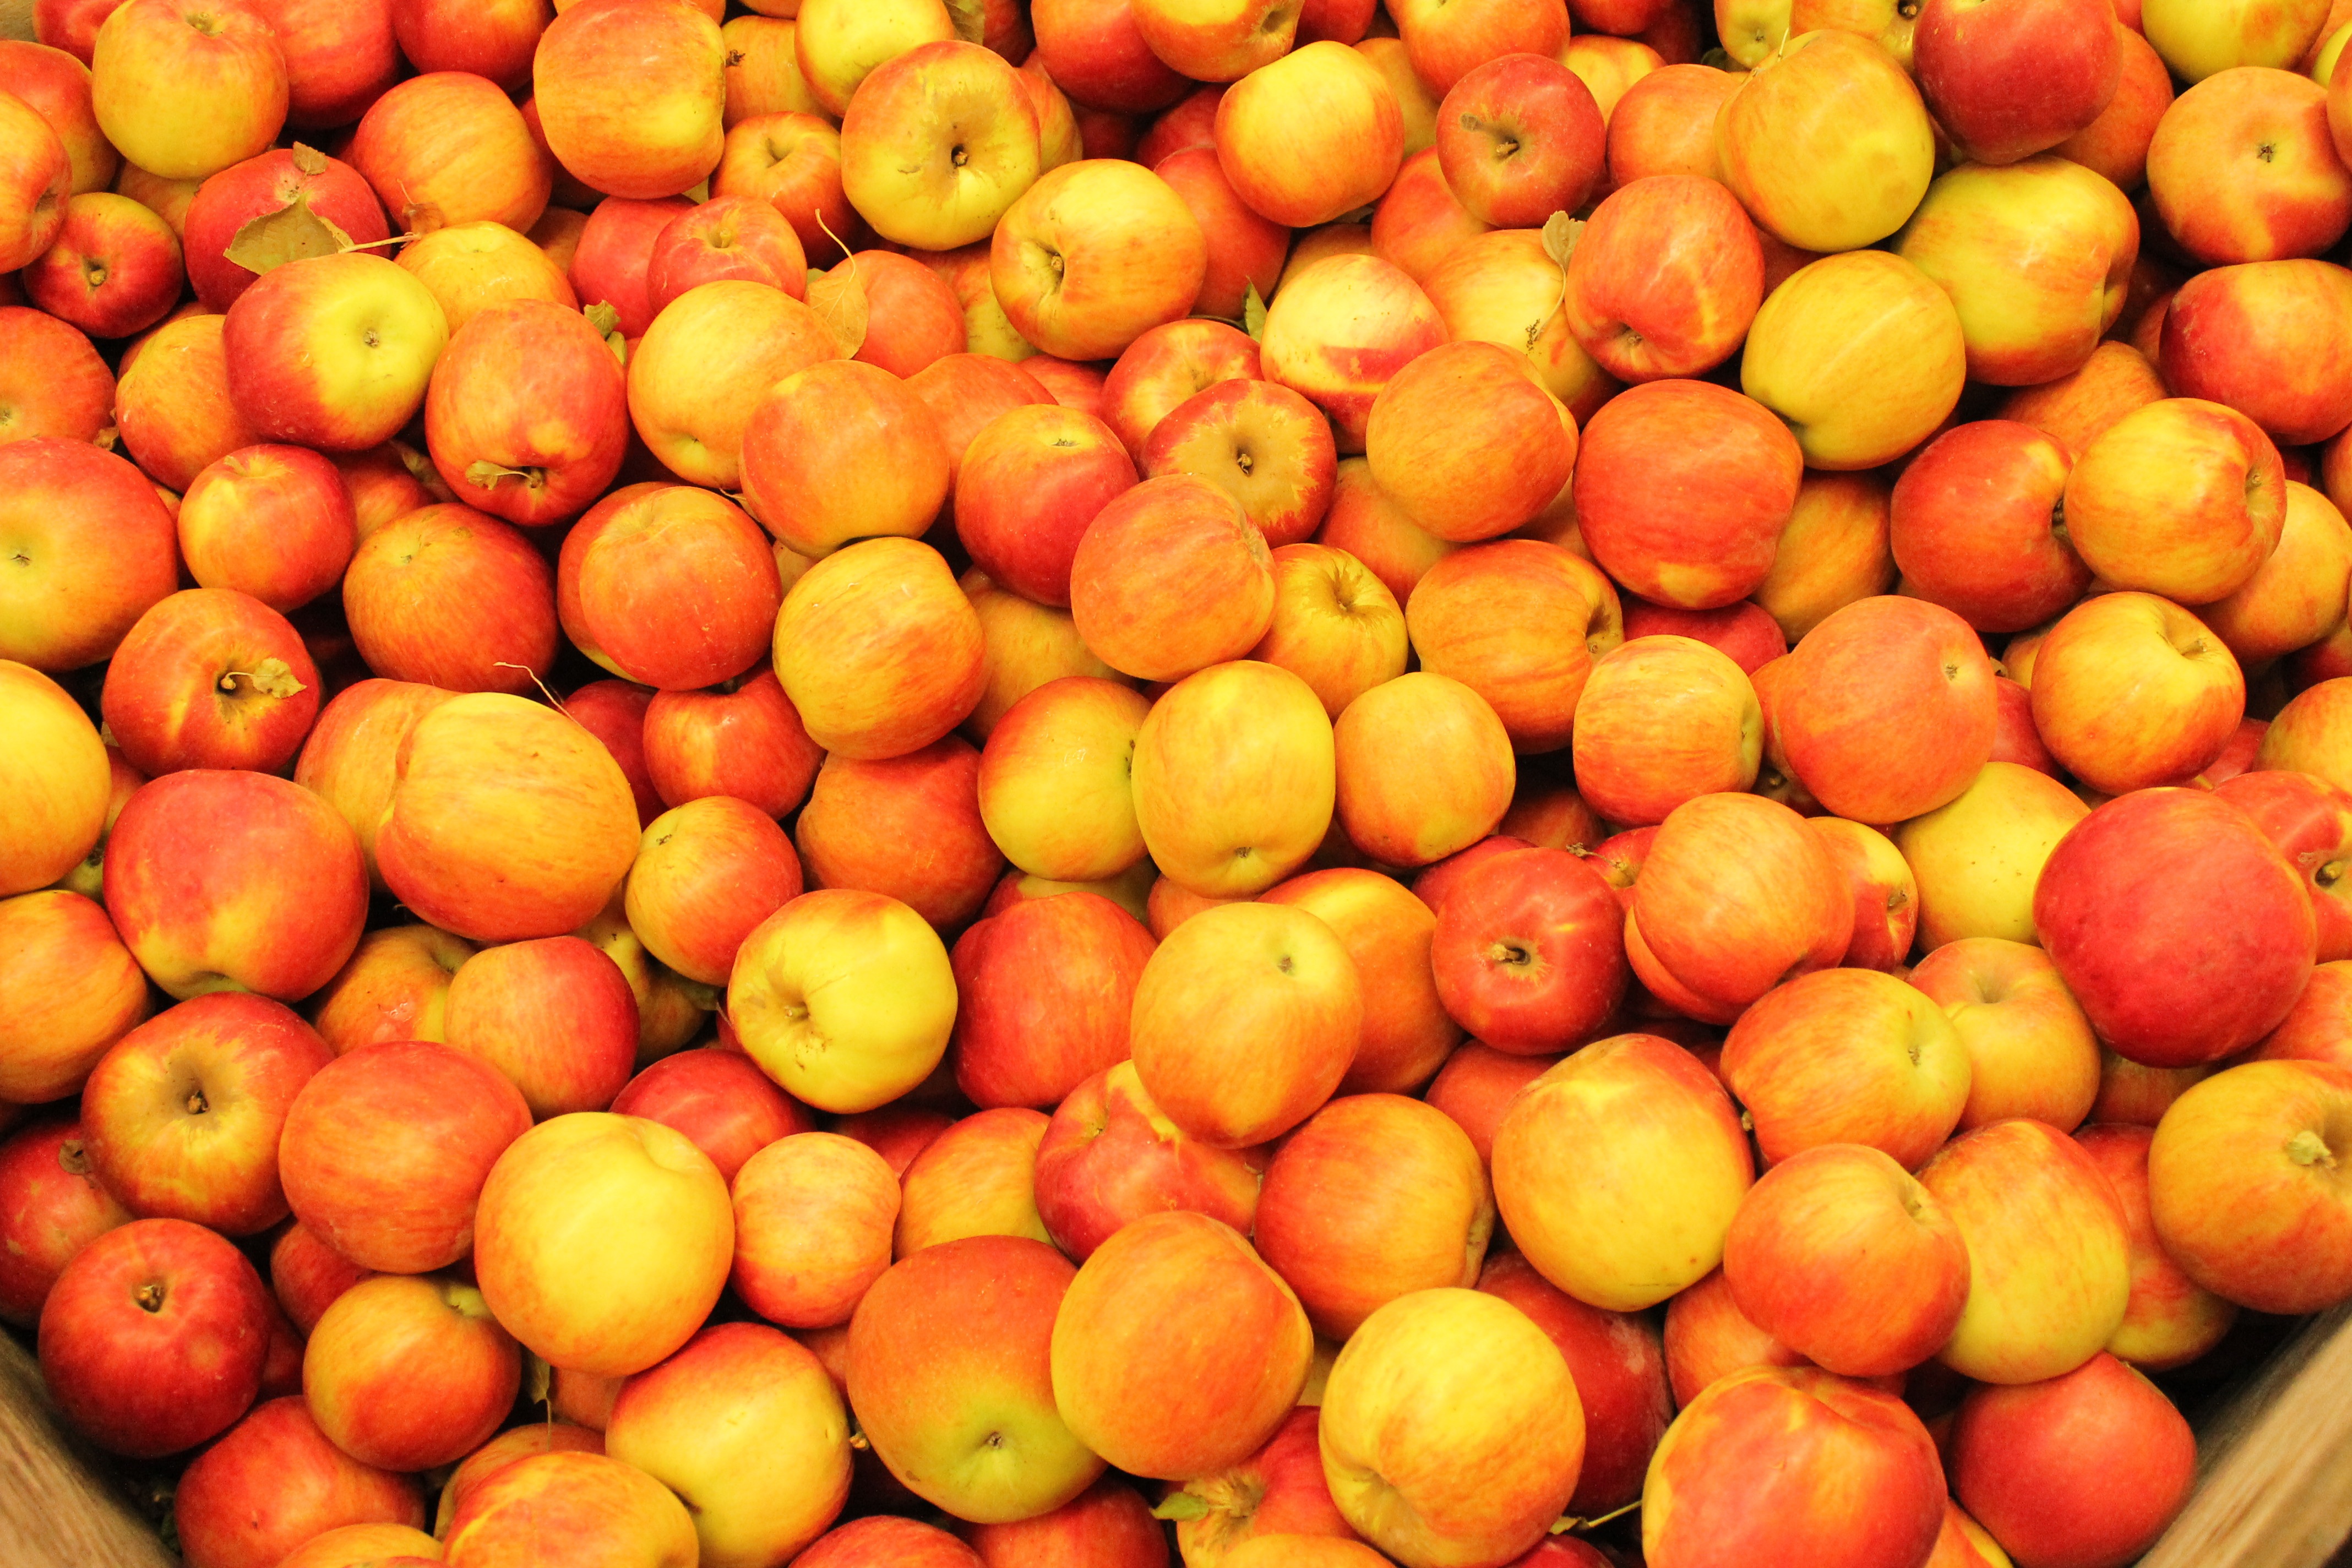
nature, plant, fruit, sweet, ripe, orange, food, green, red, produce, color, natural, fresh, colorful, agriculture, juicy, healthy, snack, eat, delicious, freshness, ecology, red apple, eating, nutrition, tasty, tangerine, vegetarian, apples, diet, organic, citrus, taste, flowering plant, rose family, mandarin orange, land plant, tangelo